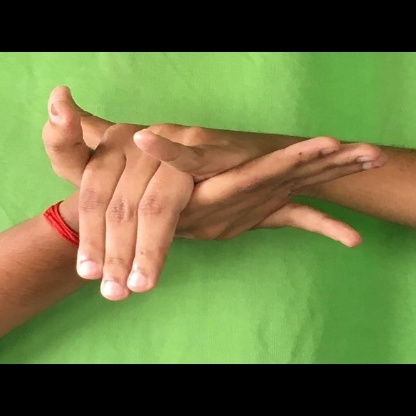
Mudra: Kurma